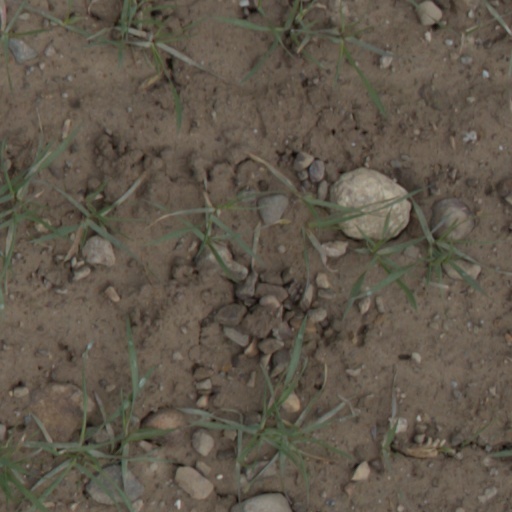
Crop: wheat